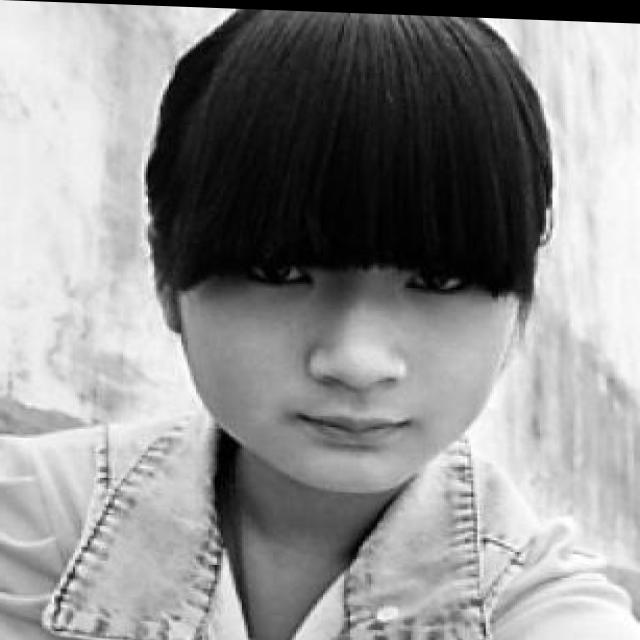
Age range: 13-20